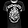
Label: T - shirt / top